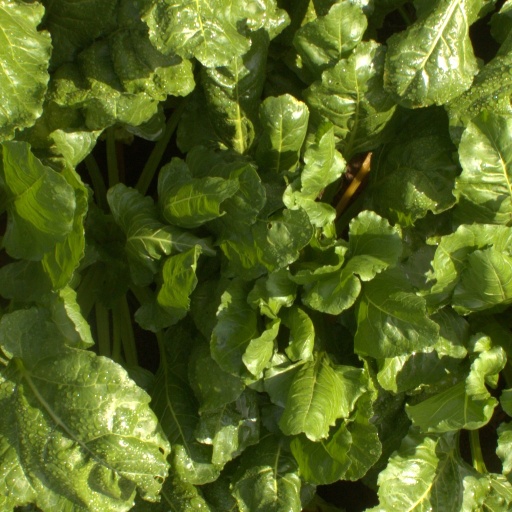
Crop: sugar beet